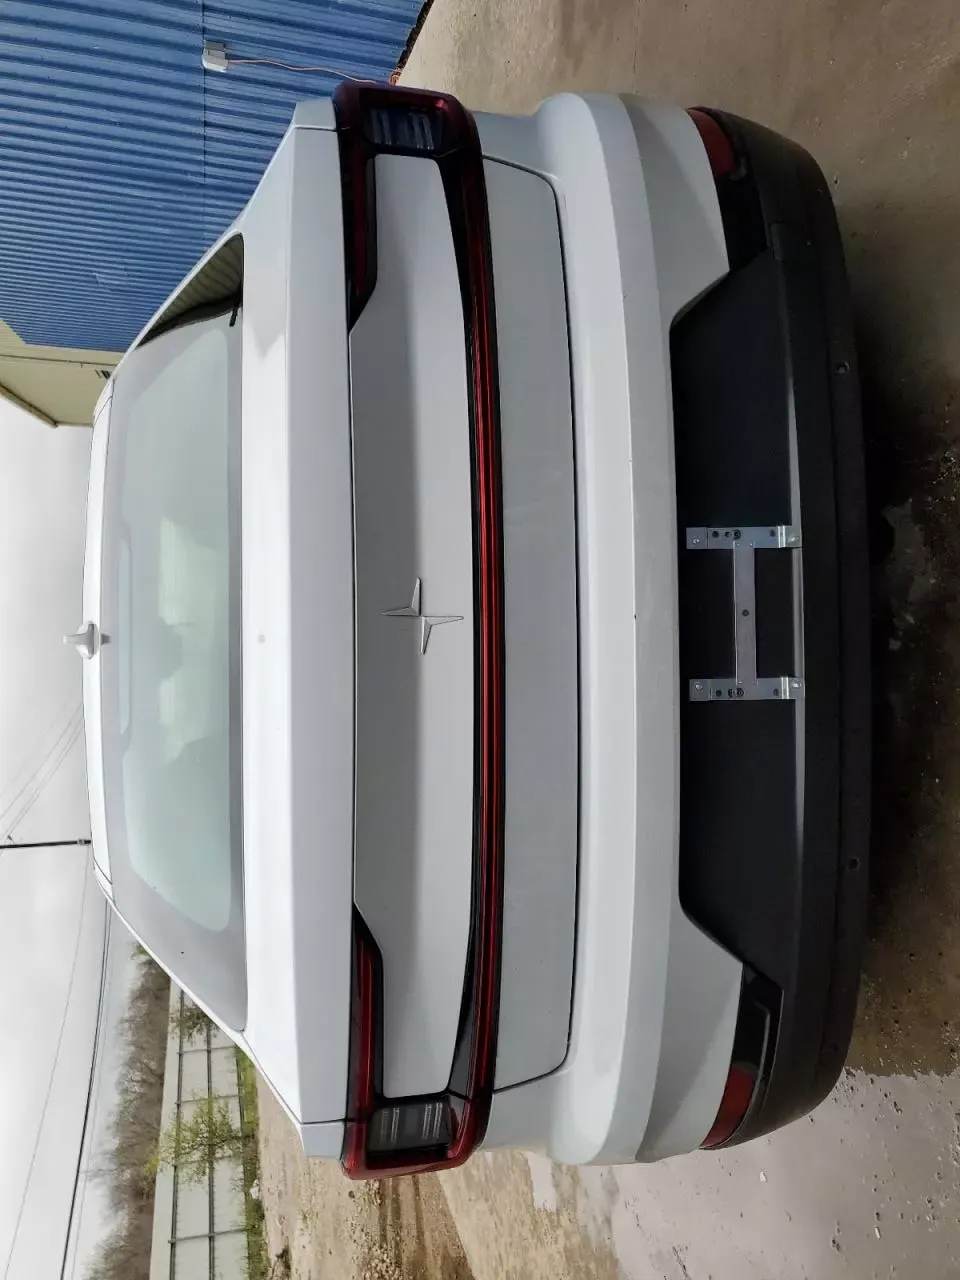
Aucun dommage détecté.
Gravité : aucun